My Favorite Martian (film)

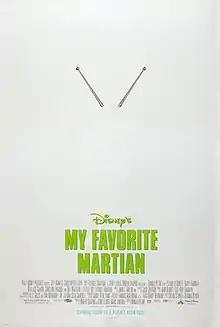
Theatrical release poster

My Favorite Martian is a 1999 American science fiction comedy film directed by Donald Petrie, written by Sherri Stoner and Deanna Oliver. The film is loosely based on the 1960s television series of the same name which starred Ray Walston, who also has a supporting role in the film. The film stars Christopher Lloyd, Jeff Daniels, Daryl Hannah, Elizabeth Hurley, Wallace Shawn, and Wayne Knight. A "Mickey Mouse Works" short, "Pluto Gets the Paper: Spaceship", was shown in theaters with it.